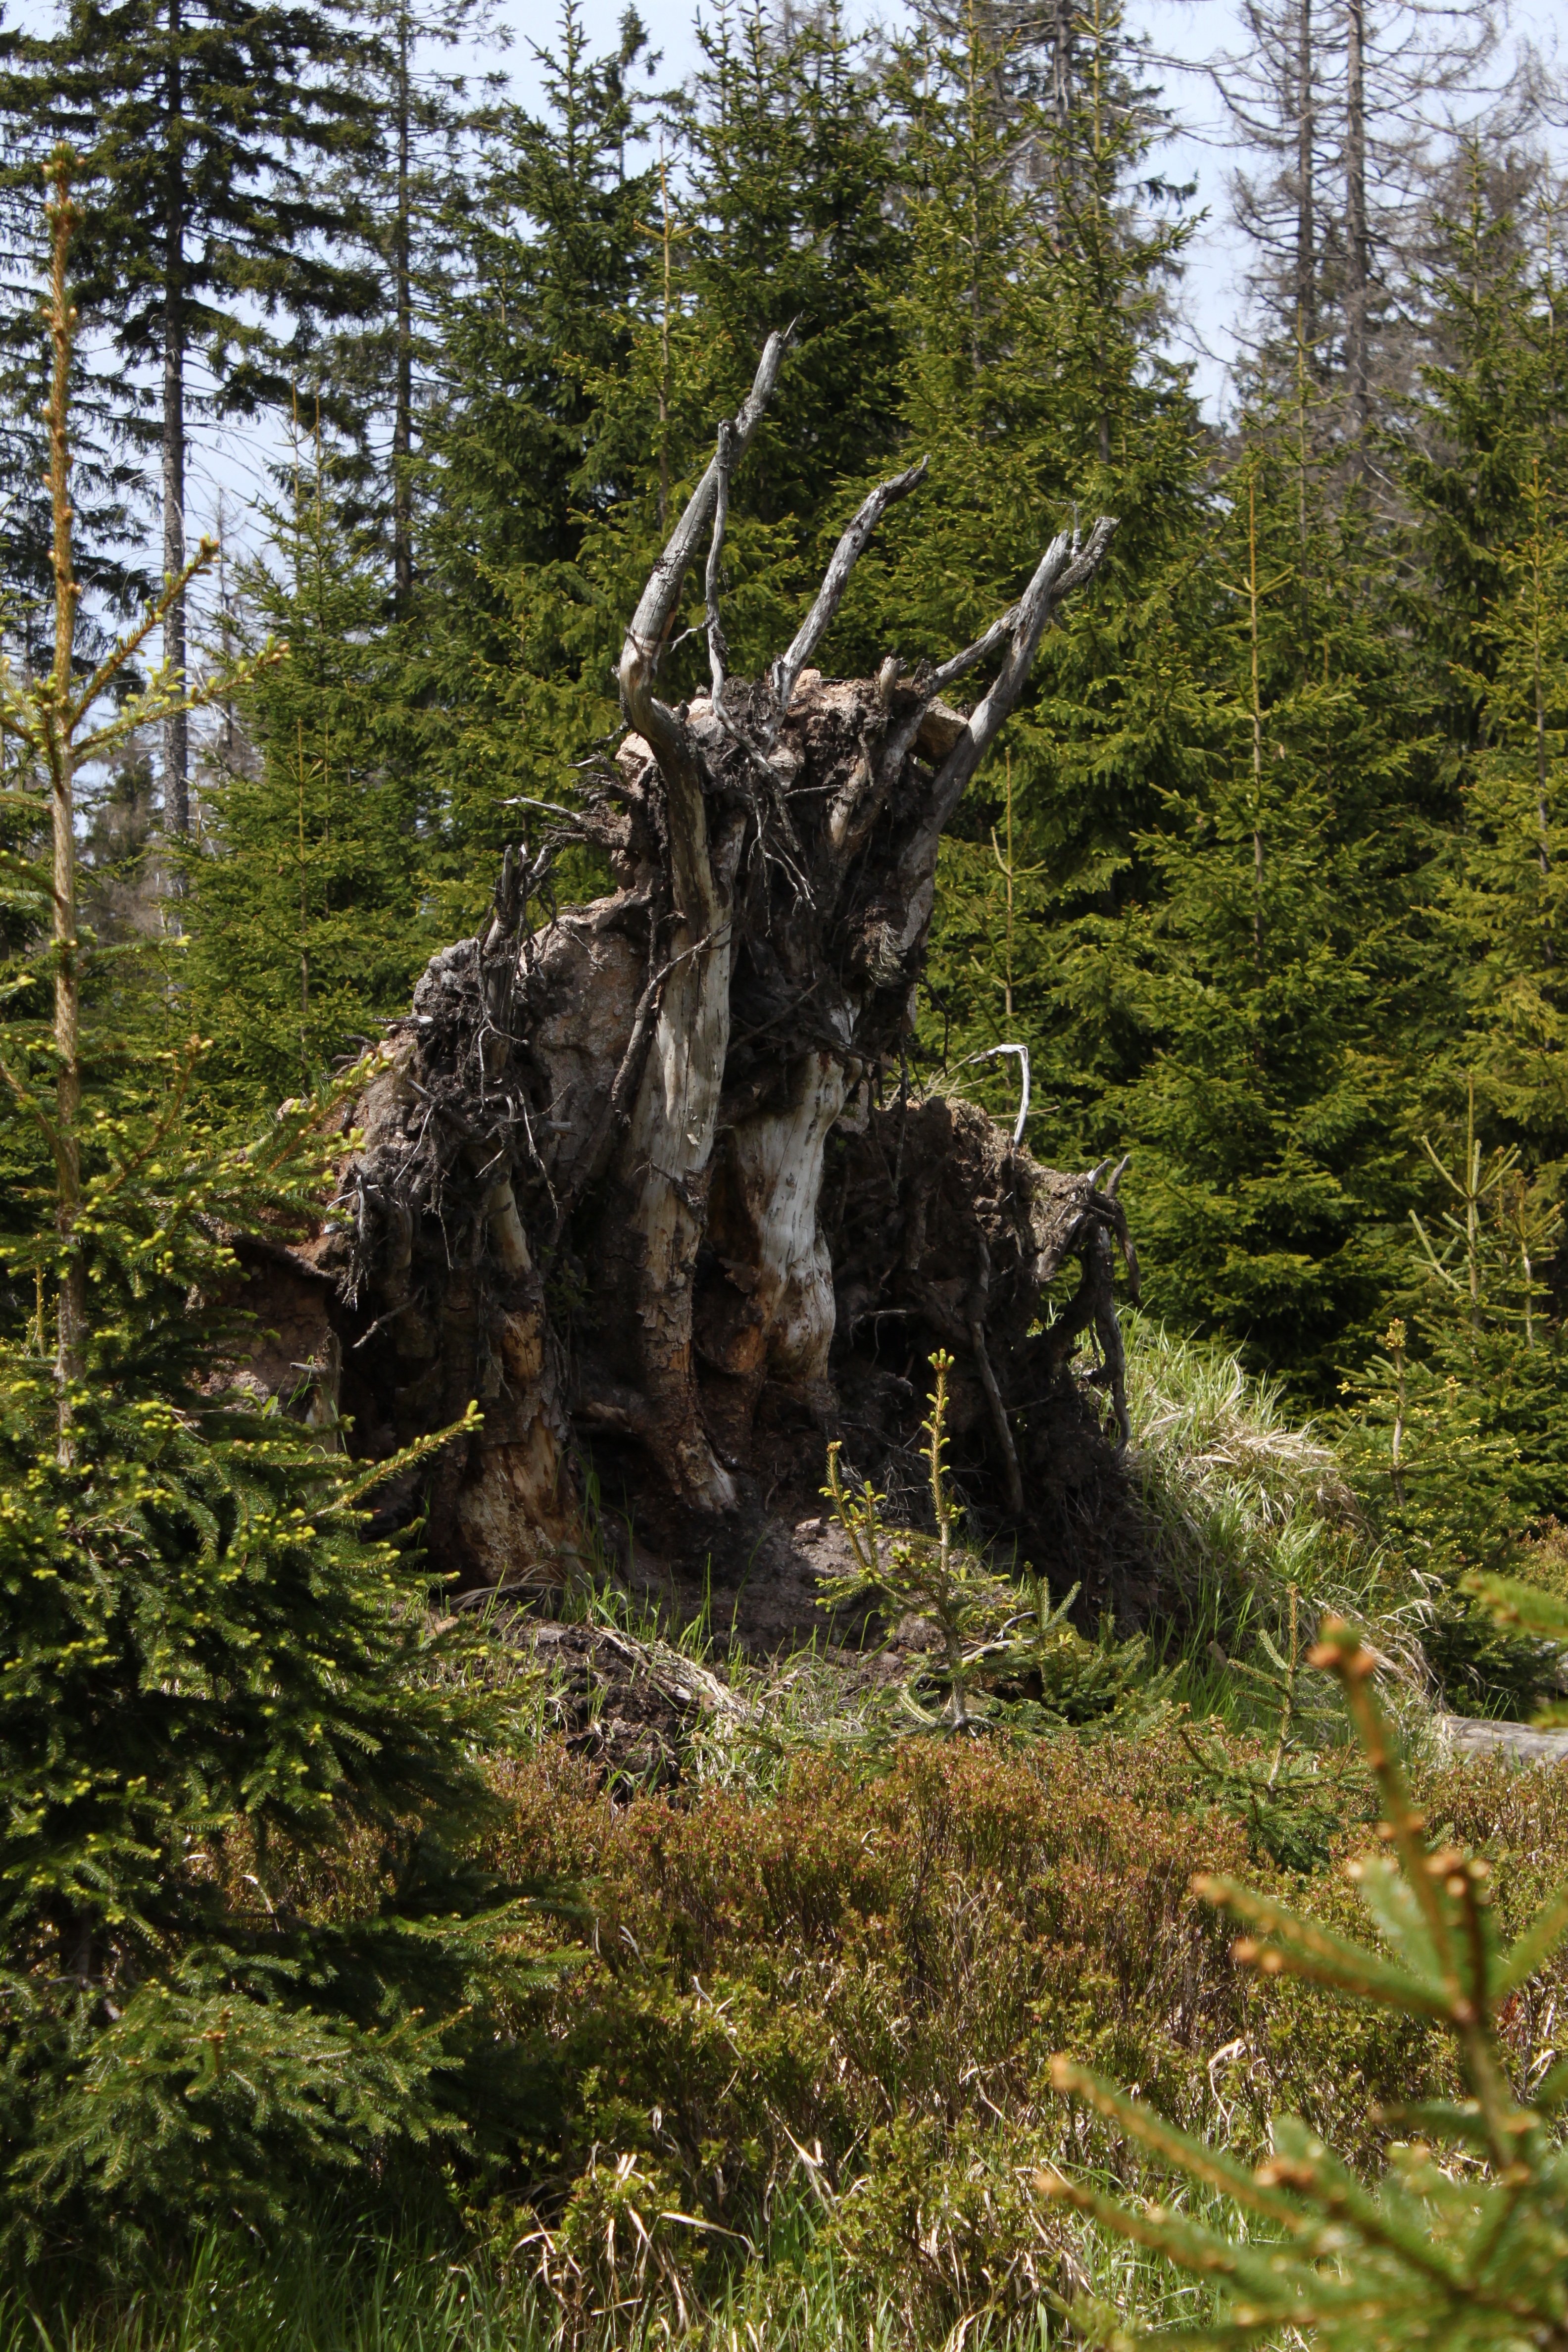
landscape, tree, nature, forest, wilderness, plant, trail, trunk, spruce, vegetation, woodland, habitat, larch, ecosystem, dry tree, old growth forest, natural environment, woody plant, temperate coniferous forest, land plant